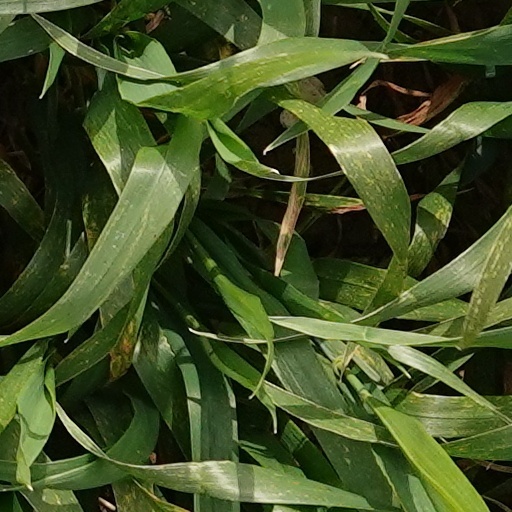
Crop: wheat